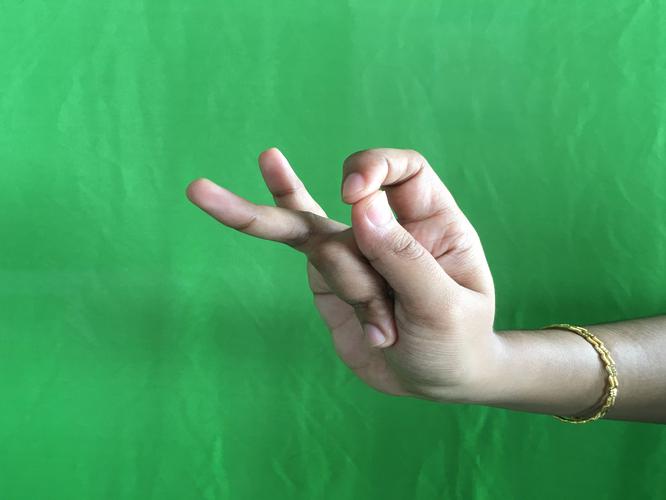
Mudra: Katakamukha_3
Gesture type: single_hand